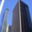
Label: skyscraper